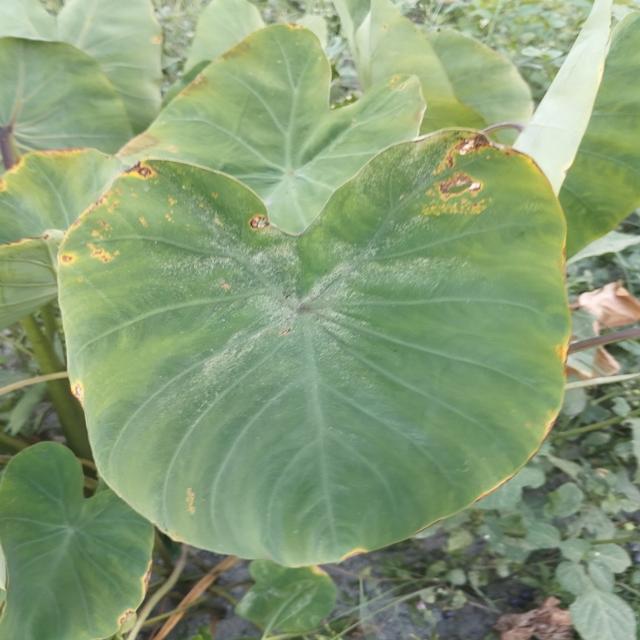
Label: Mid_Blight